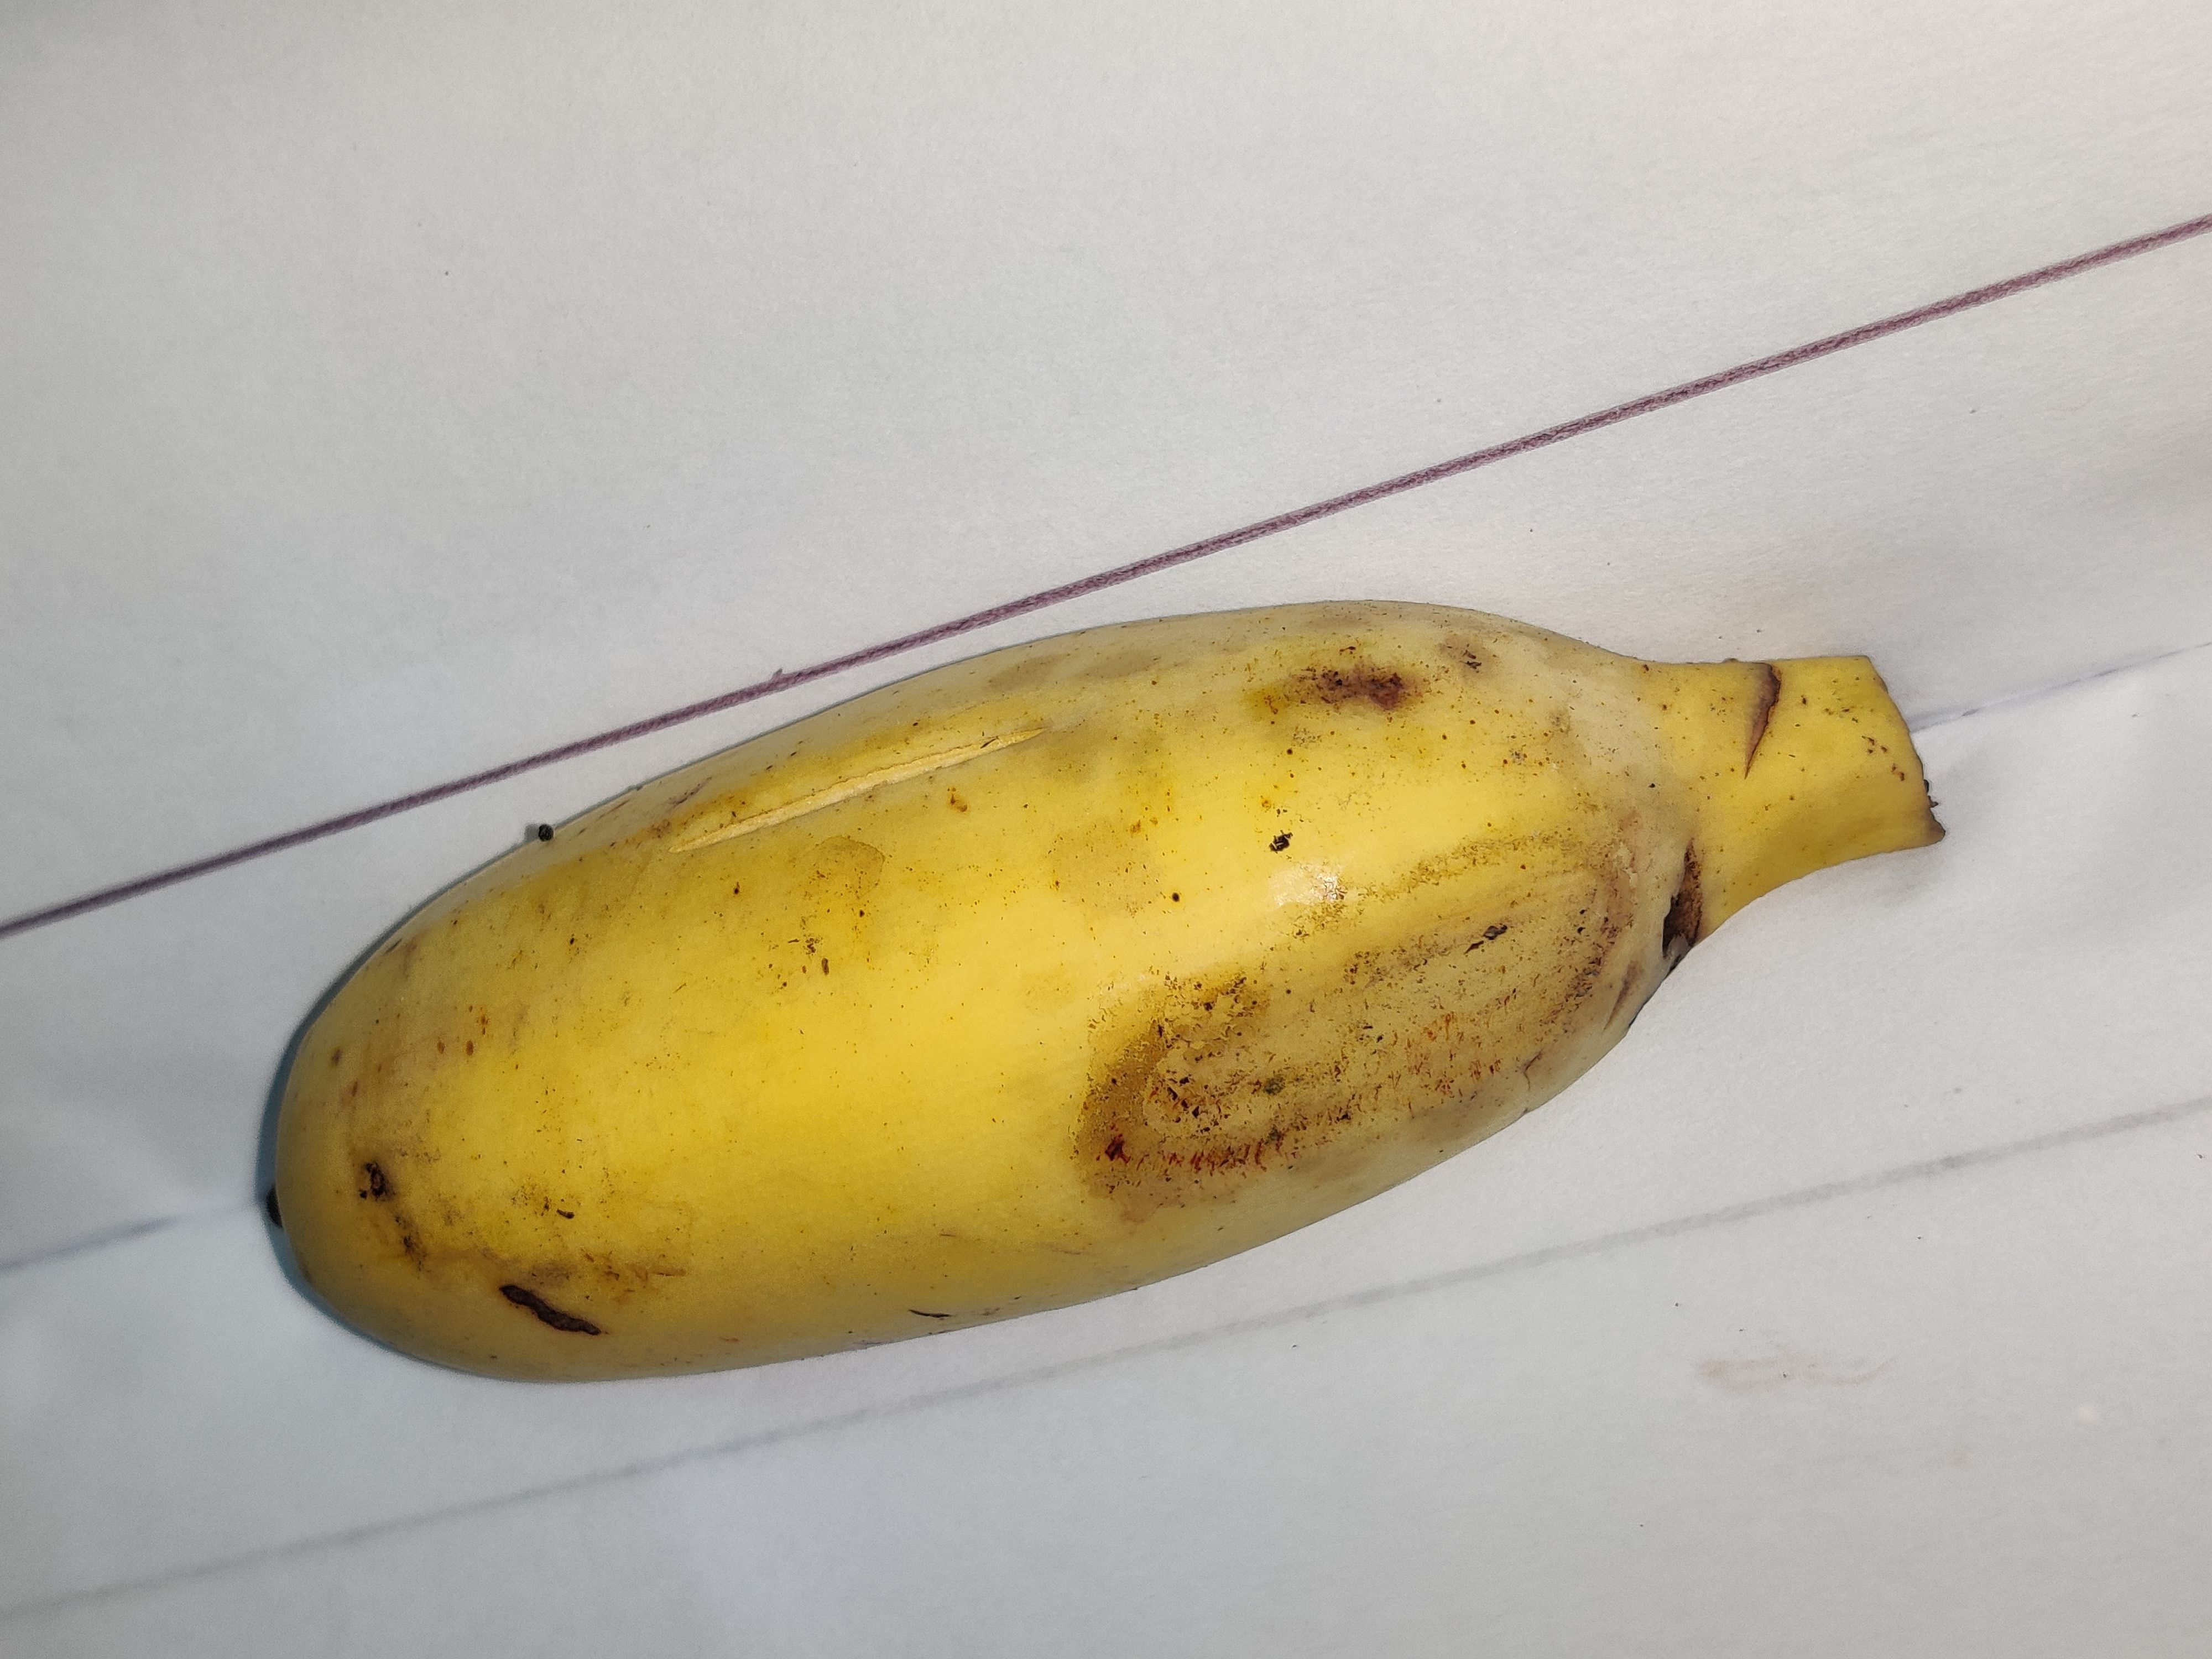
Fruit: banana
Grade: 1st-grade